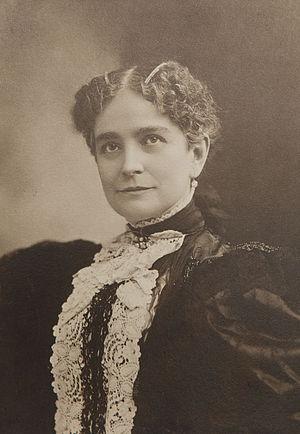
William McKinley, né le 29 janvier 1843 à Niles et assassiné le 14 septembre 1901 à Buffalo, est un homme d'État américain. Il est le 25ᵉ président des États-Unis, en fonction de 1897 à sa mort.